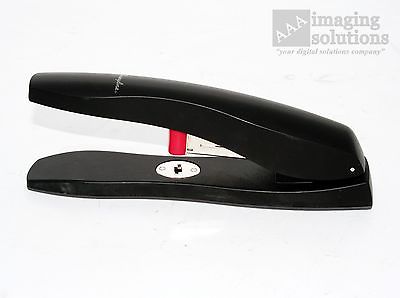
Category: stapler